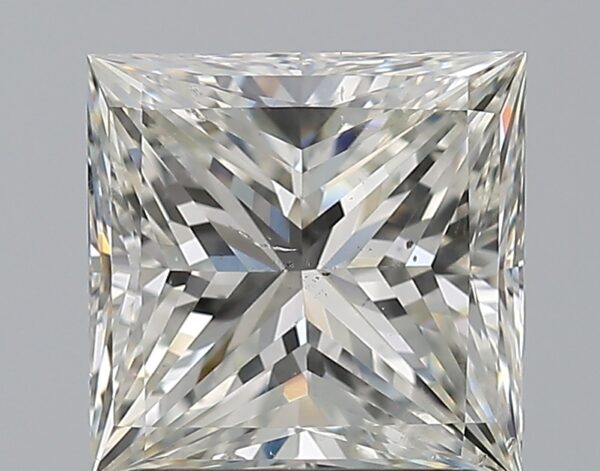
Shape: princess
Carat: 2
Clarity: SI1
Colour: I
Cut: EX
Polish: EX
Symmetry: VG
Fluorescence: N
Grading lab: GIA
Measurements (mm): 7.11 x 7.01 x 5.09